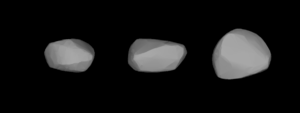
(297) Caecilia est un astéroïde de la ceinture principale découvert par Auguste Charlois le 9 septembre 1890 à Nice.